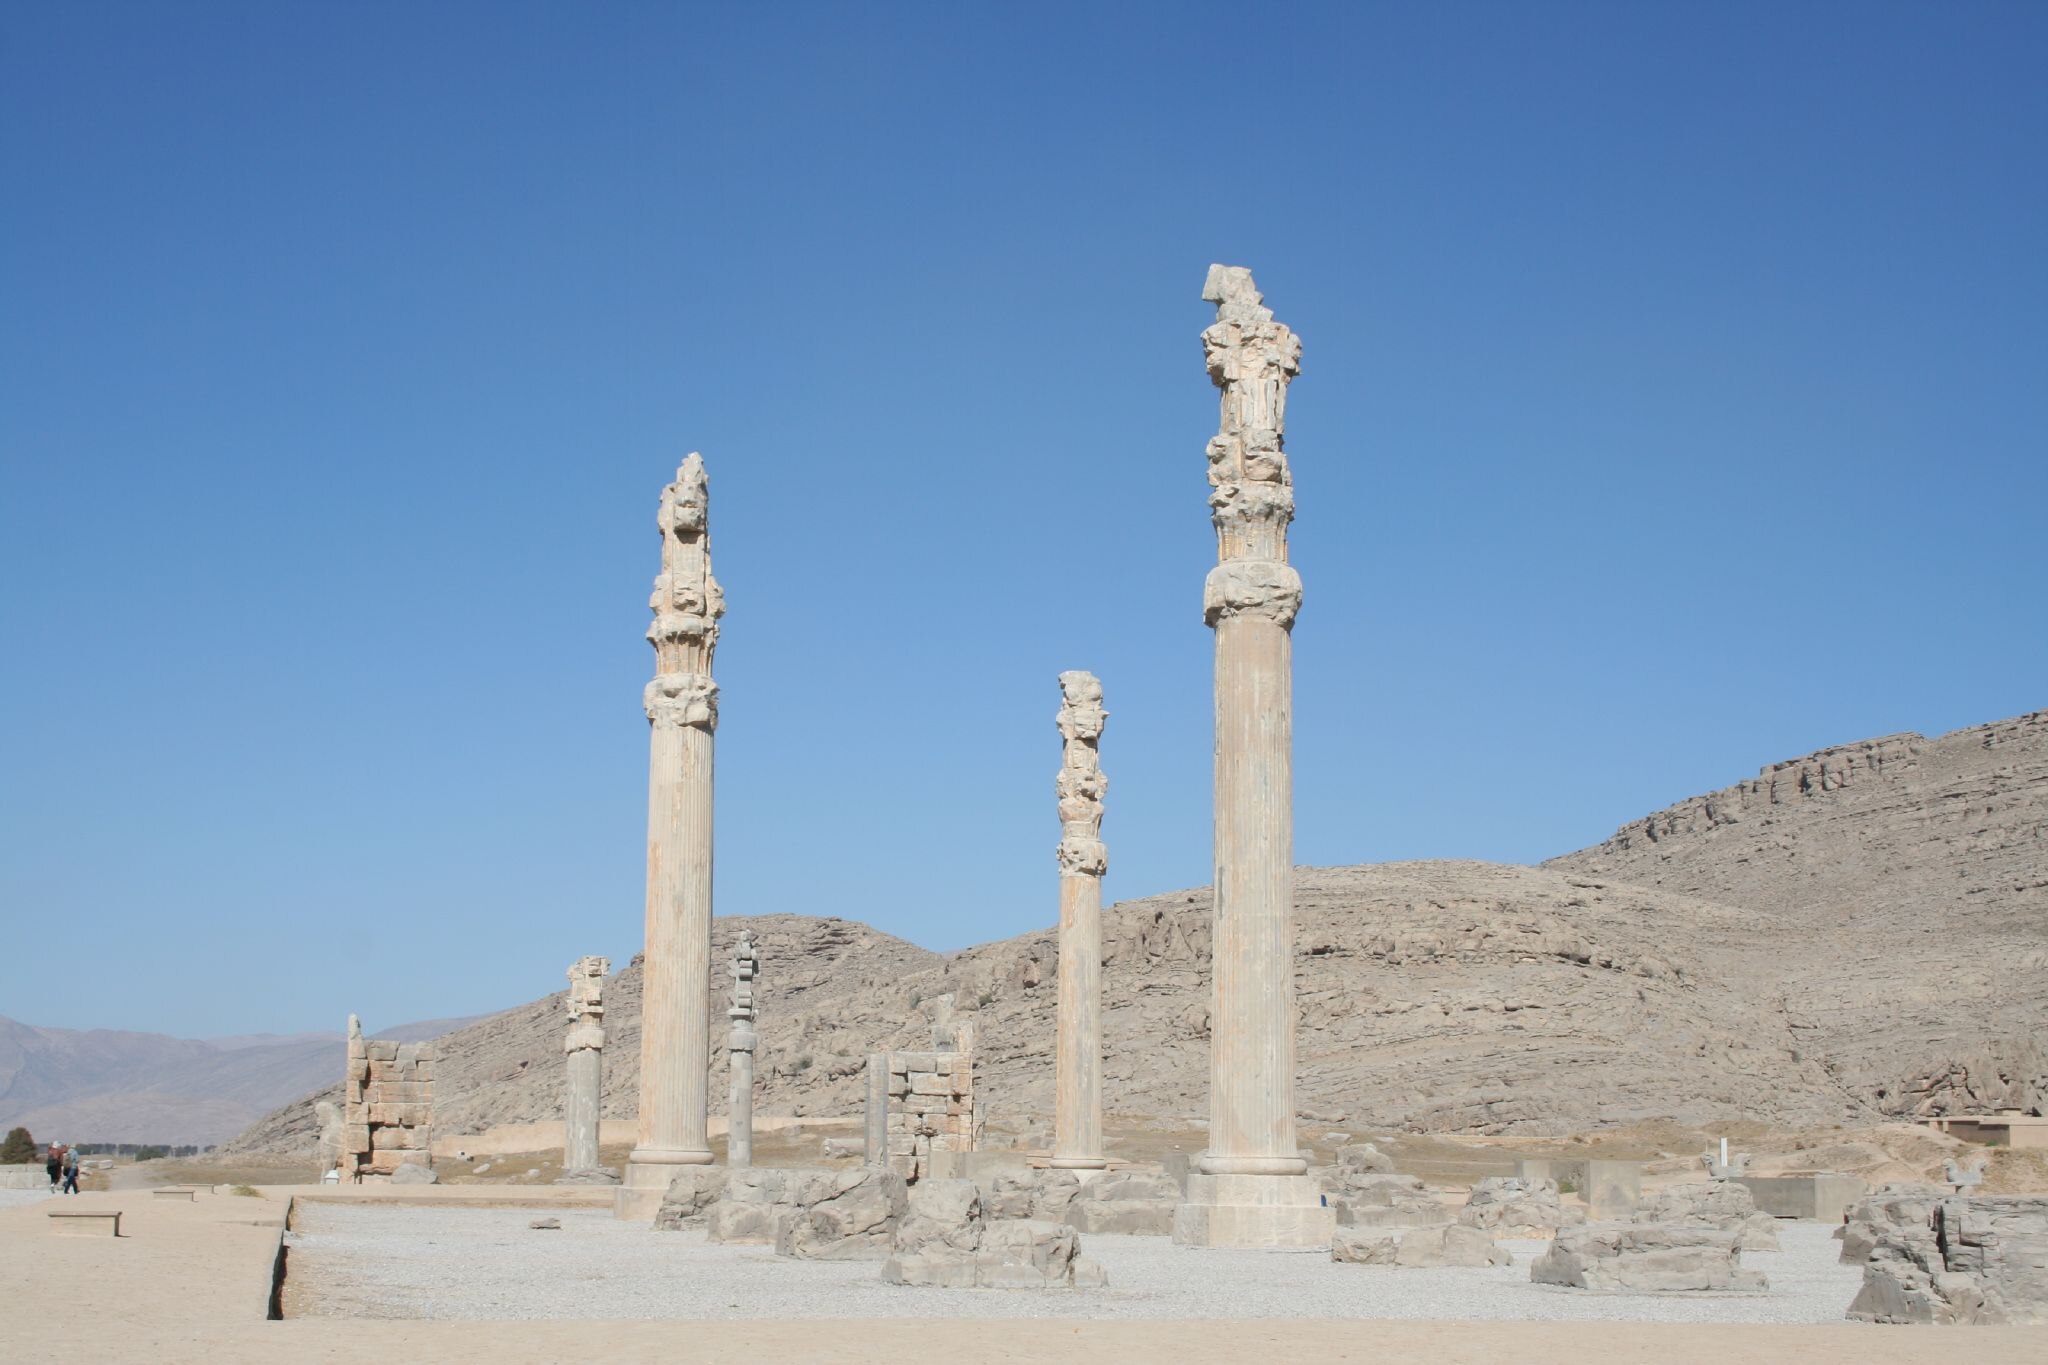
Title: Iran IMG 9919 (316559323)
Description: IMG_9919
Date: 2006-11-17 09:15
Categories: Apadana of Persepolis, Flickr images reviewed by FlickreviewR 2, 2006 in Persepolis